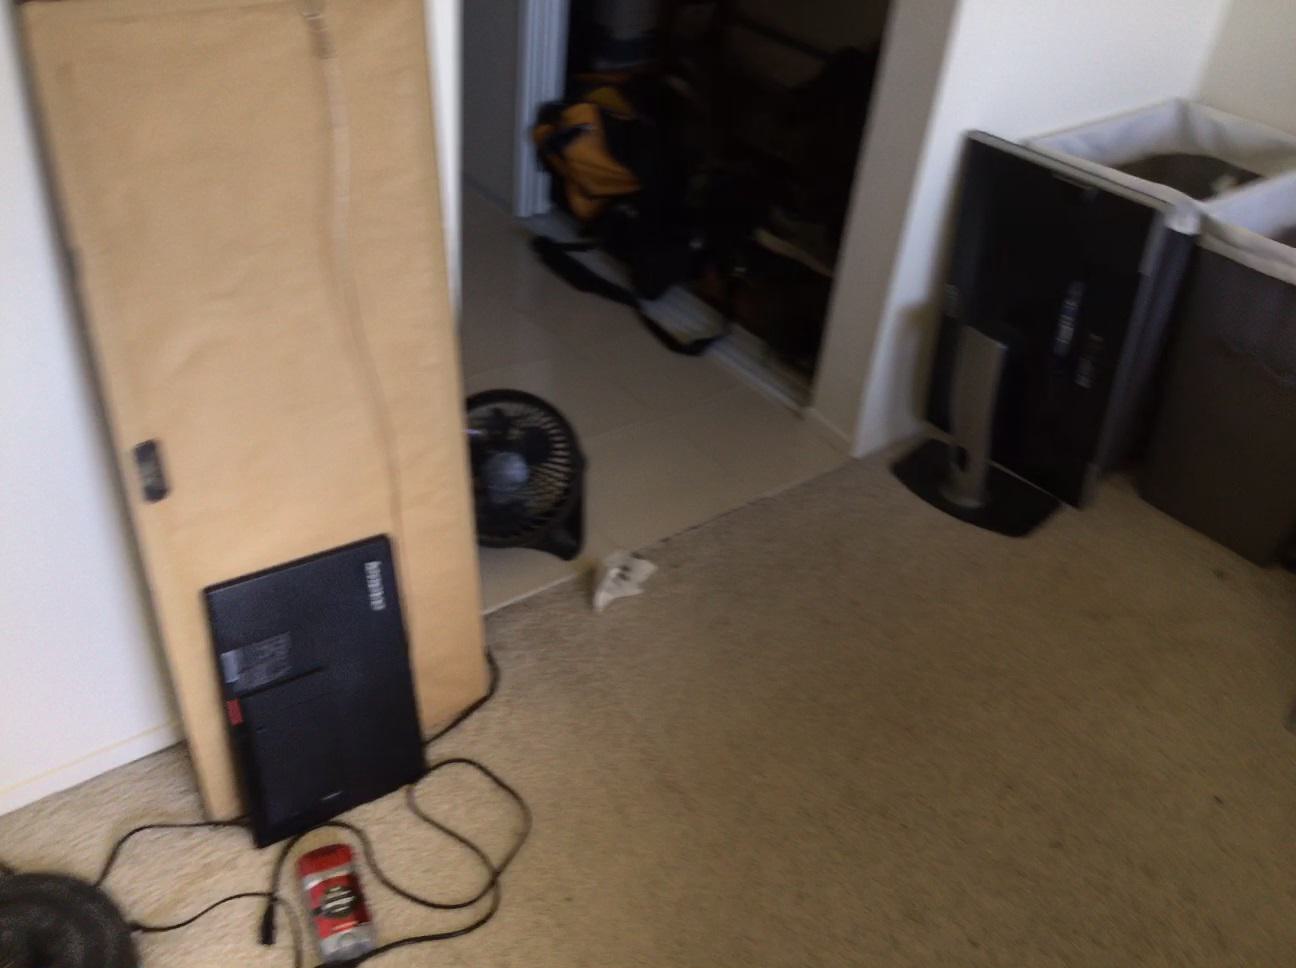
Question: In the image, there is the fan. Pinpoint several points within the vacant space situated right of the fan from the camera's perspective. Your final answer should be formatted as a list of tuples, i.e. [(x1, y1), ...], where each tuple contains the x and y coordinates of a point satisfying the conditions above. The coordinates should be between 0 and 1, indicating the normalized pixel locations of the points.
Answer: [(0.487, 0.394), (0.508, 0.414), (0.476, 0.426), (0.531, 0.436), (0.498, 0.448), (0.465, 0.461), (0.556, 0.459), (0.522, 0.472), (0.488, 0.486), (0.581, 0.483), (0.548, 0.498), (0.513, 0.512), (0.476, 0.528), (0.609, 0.509), (0.575, 0.525), (0.539, 0.541), (0.502, 0.558), (0.638, 0.537), (0.604, 0.555), (0.568, 0.572), (0.530, 0.591), (0.670, 0.567), (0.635, 0.586), (0.599, 0.604), (0.560, 0.625), (0.520, 0.647), (0.476, 0.669), (0.669, 0.619), (0.632, 0.640), (0.593, 0.662), (0.552, 0.686), (0.508, 0.711), (0.667, 0.679), (0.628, 0.702), (0.586, 0.728), (0.541, 0.756), (0.493, 0.785)]